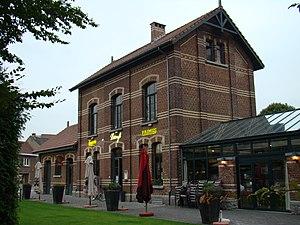
Hoeilaart (Brabant Flamand, Belgique) Hoeilaart former tram station